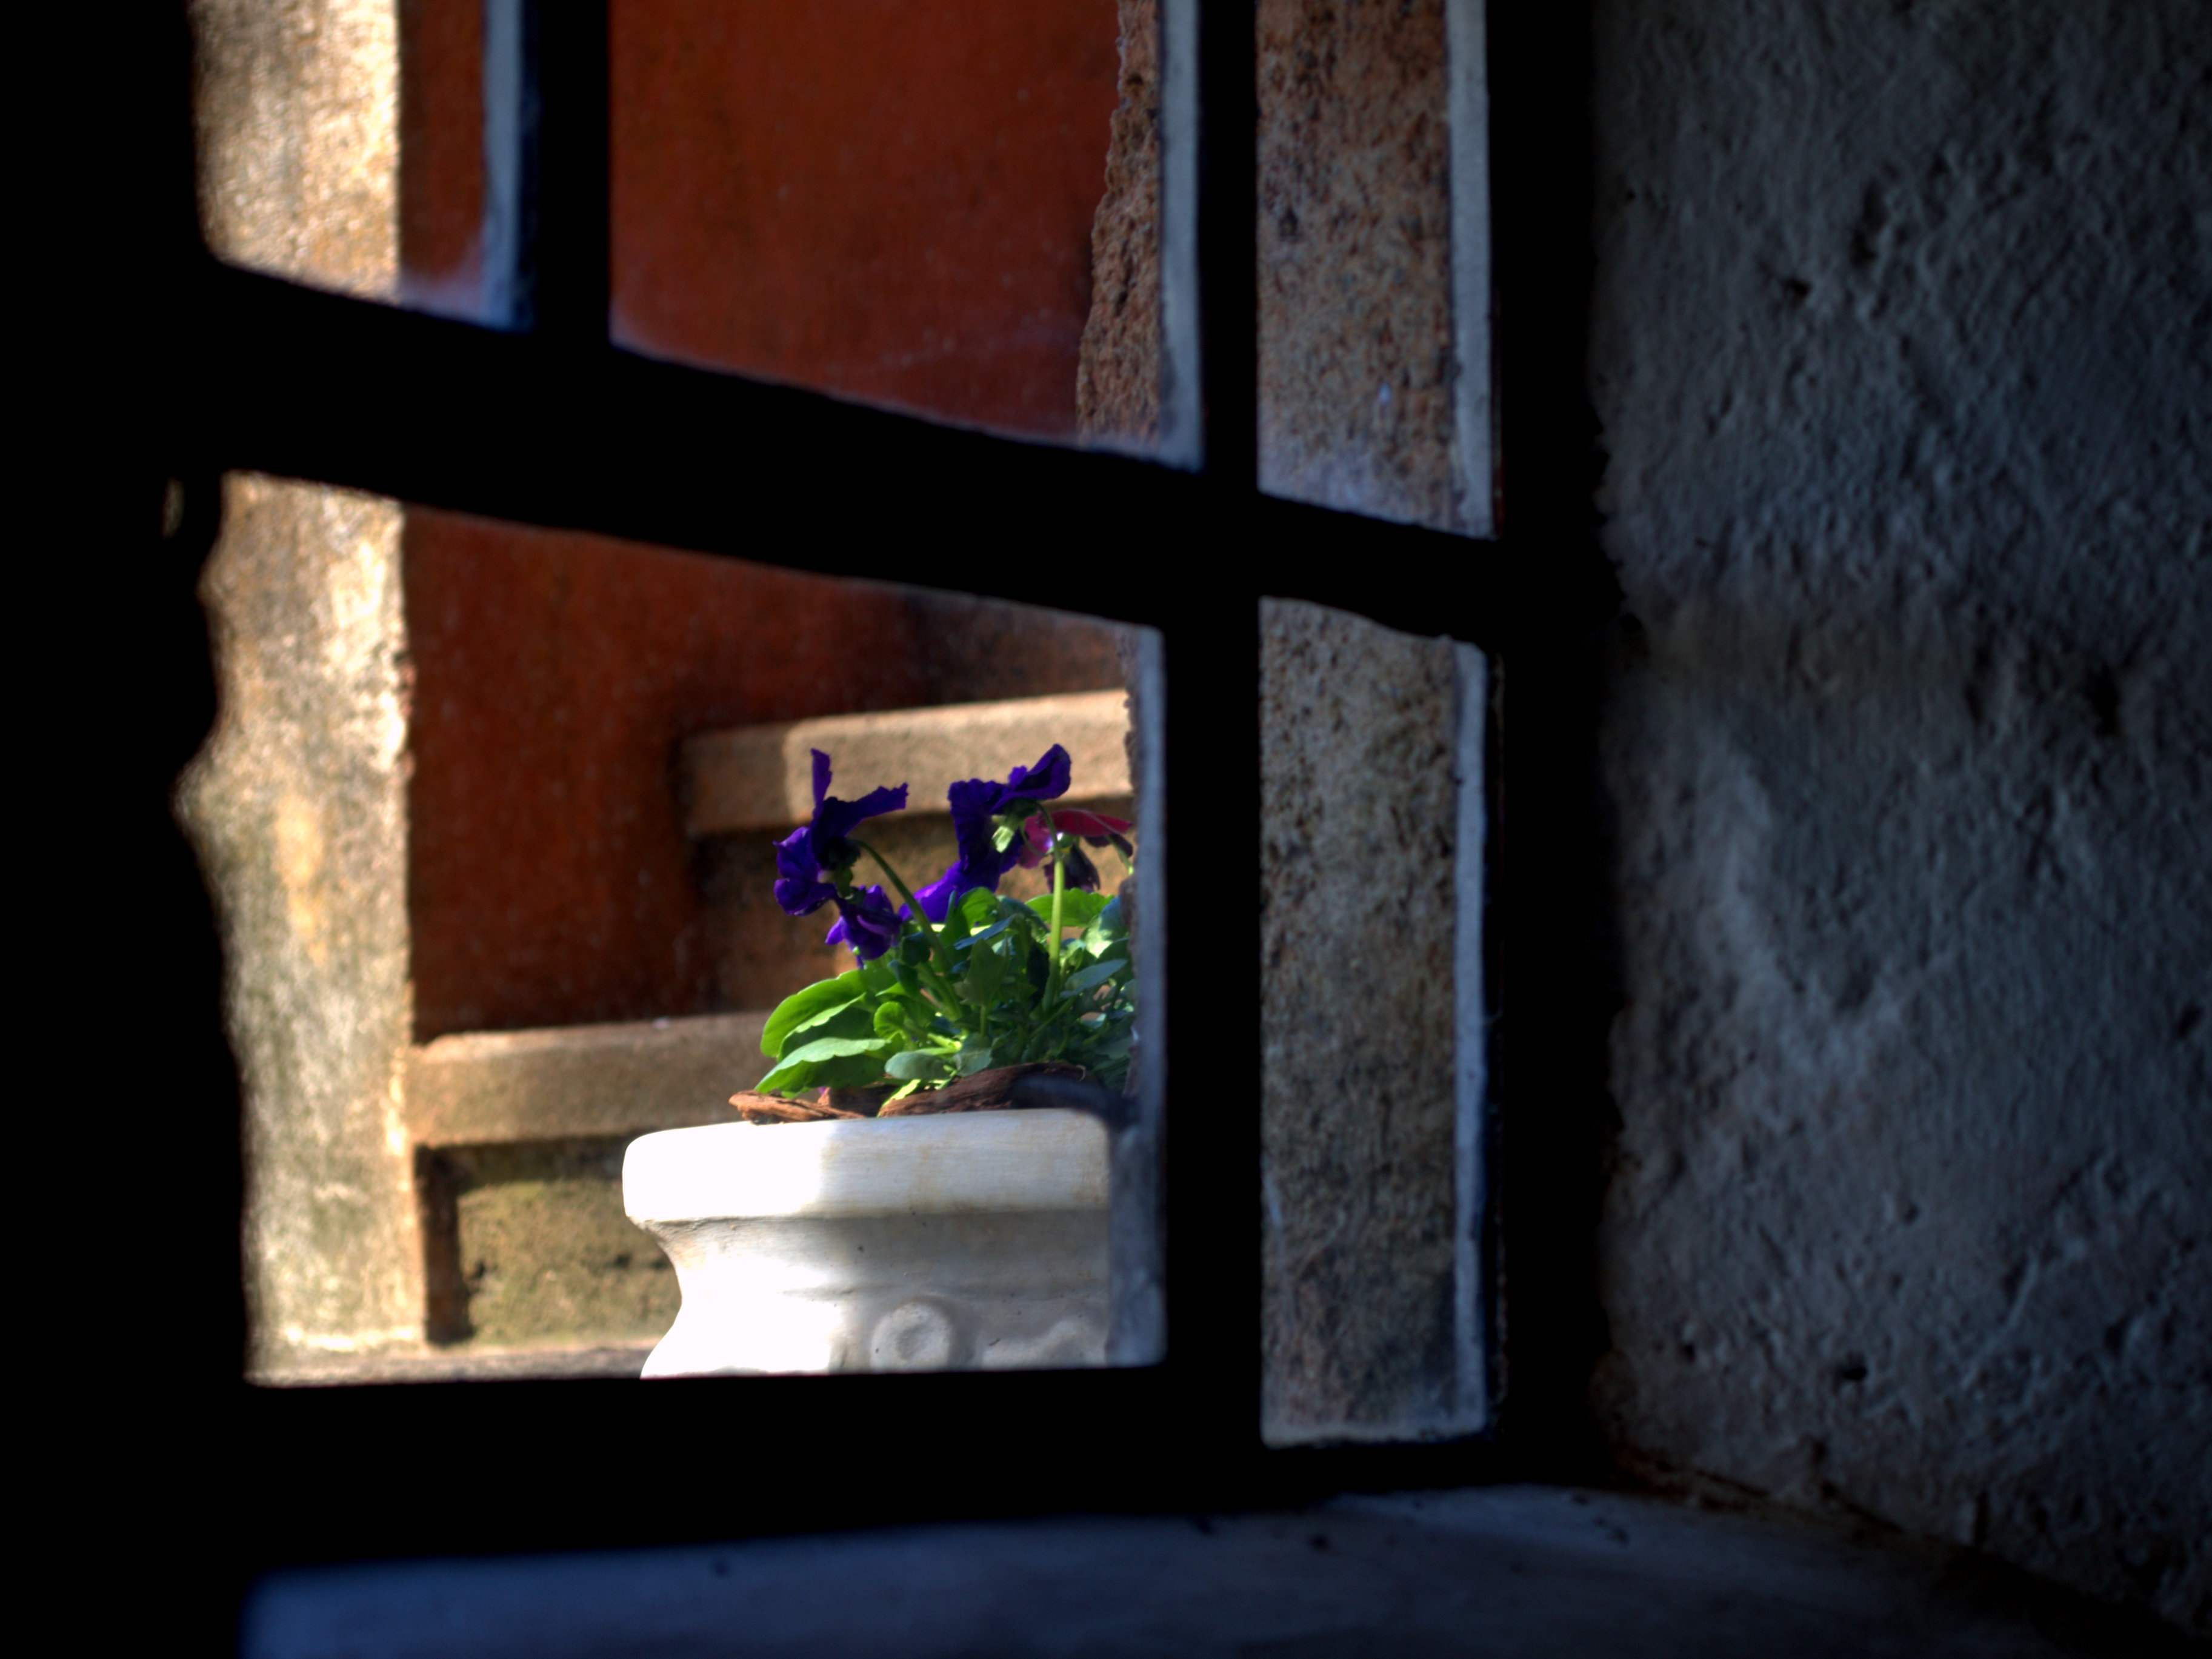
light, house, window, wall, color, darkness, blue, interior design, ventana, trezetilias